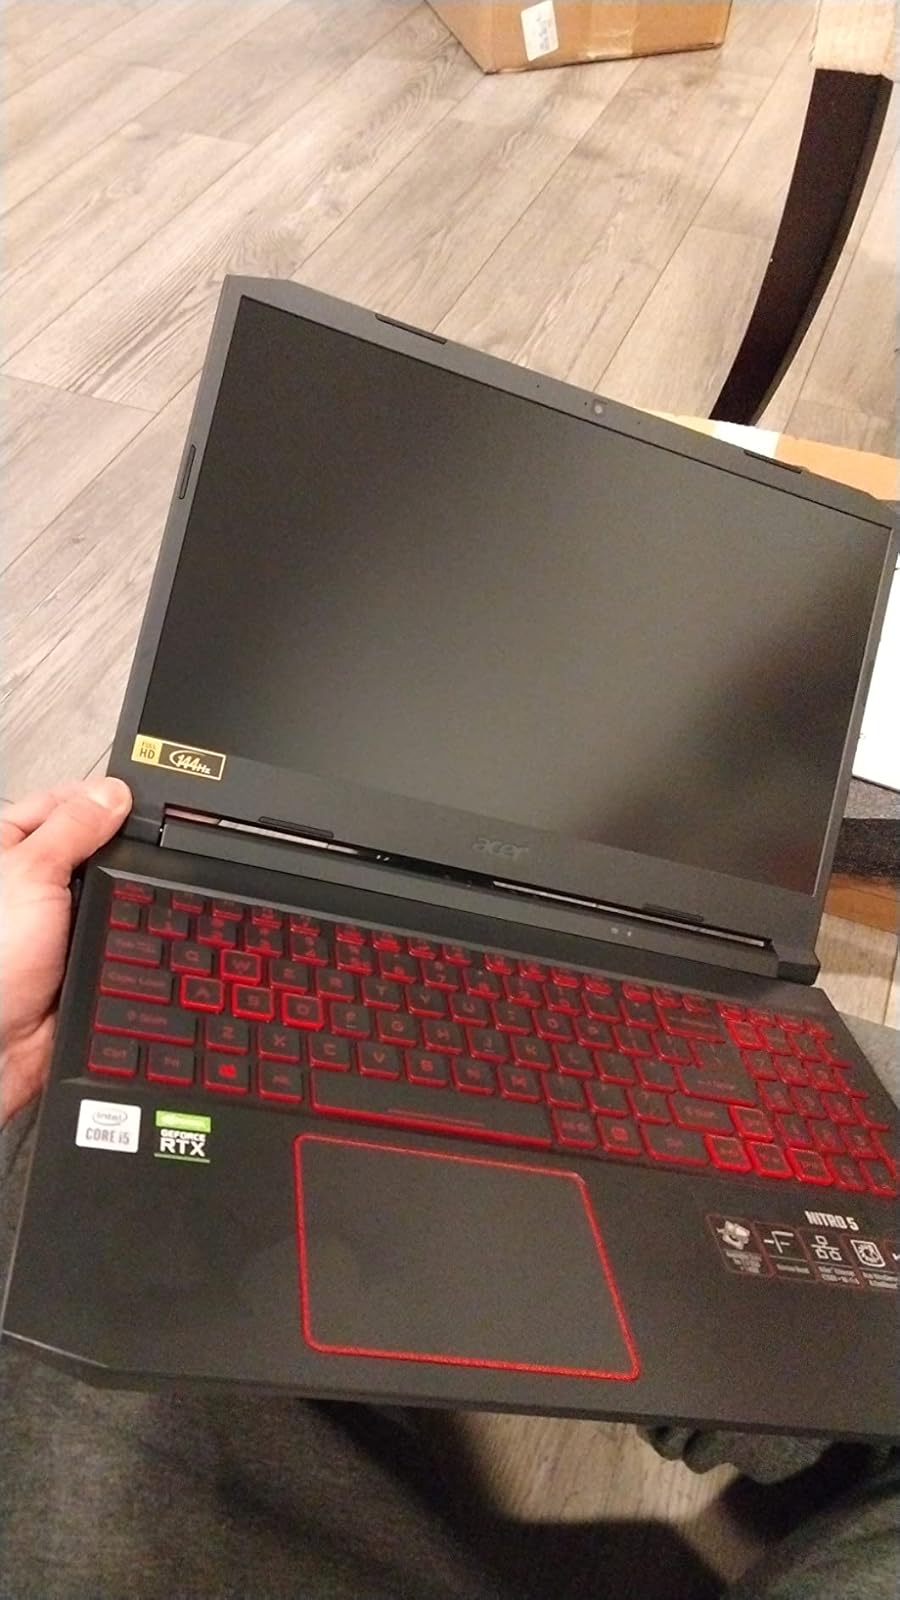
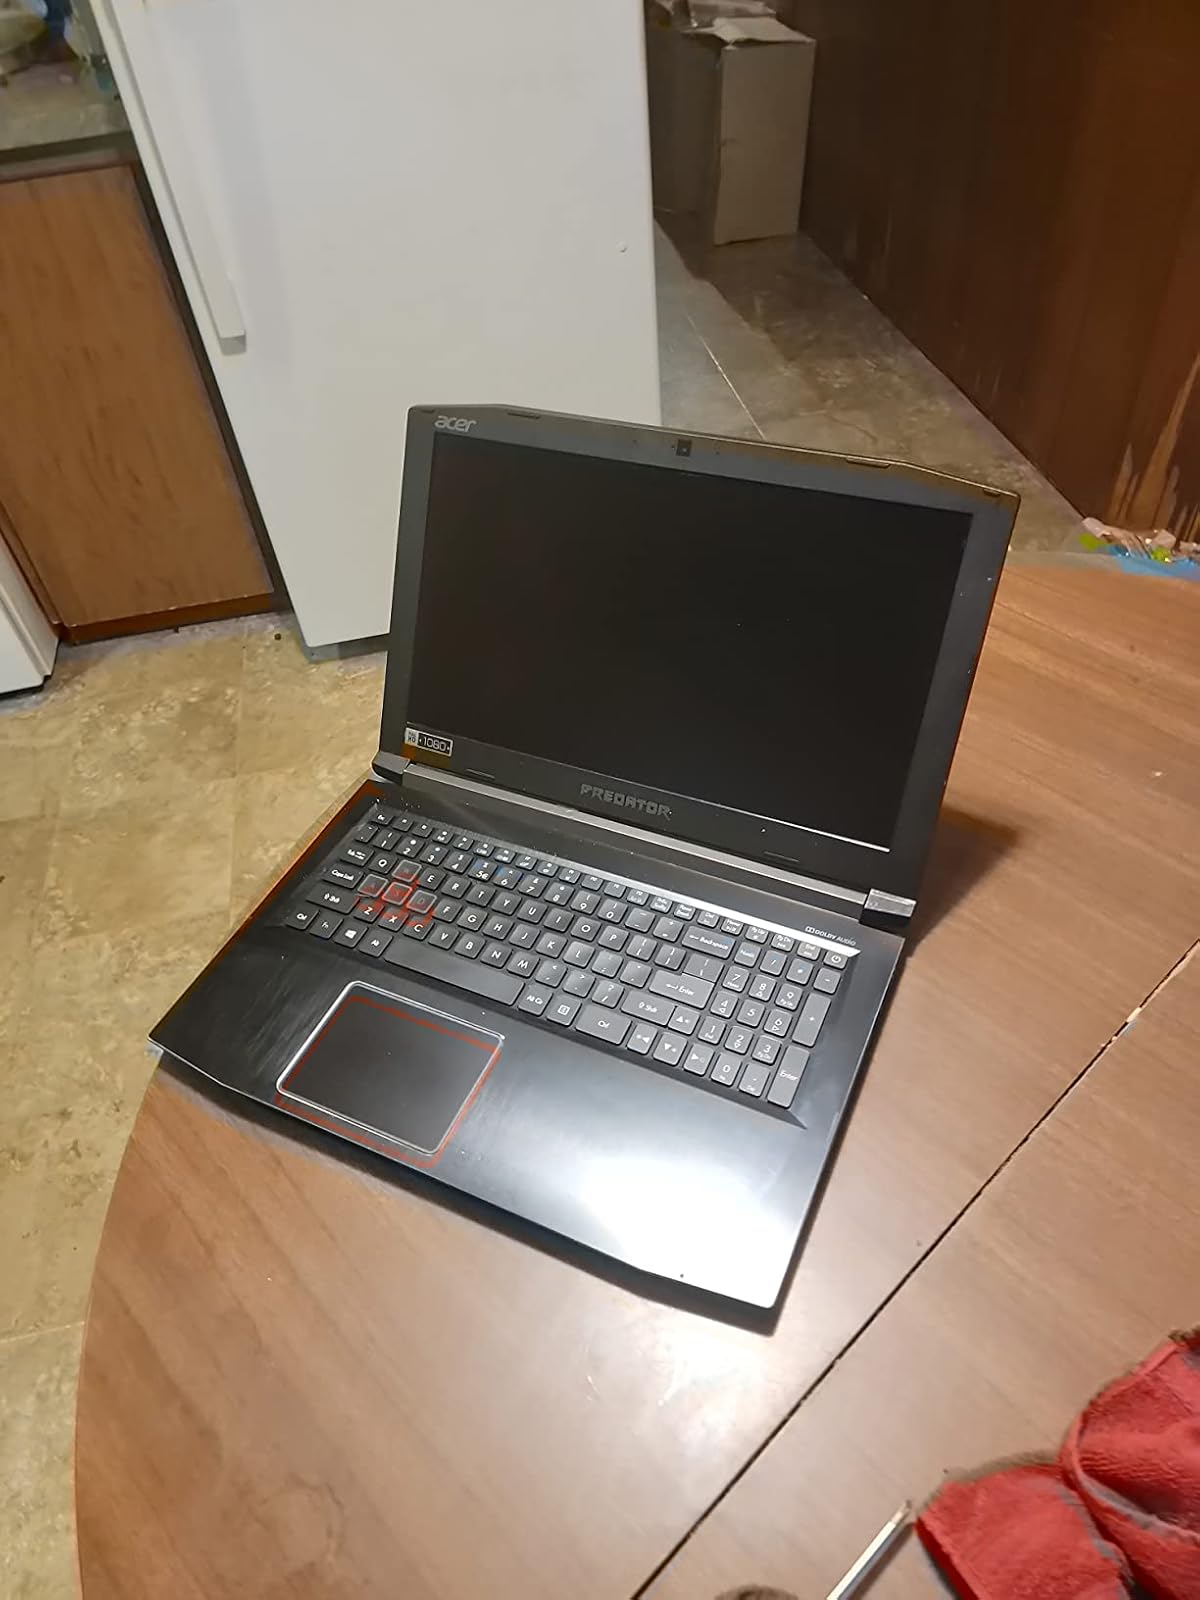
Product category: laptop
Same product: no